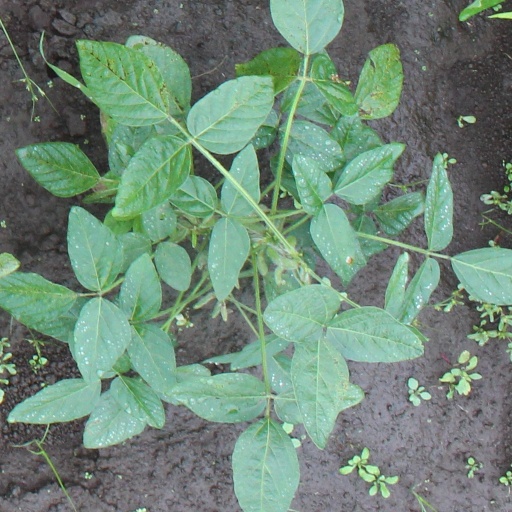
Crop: soybean